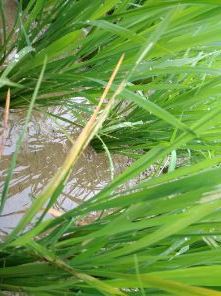
Disease: Tungro